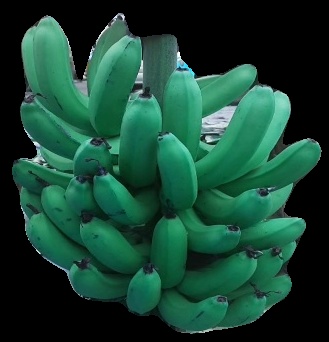
Variety: pachbale
Grade: grade3